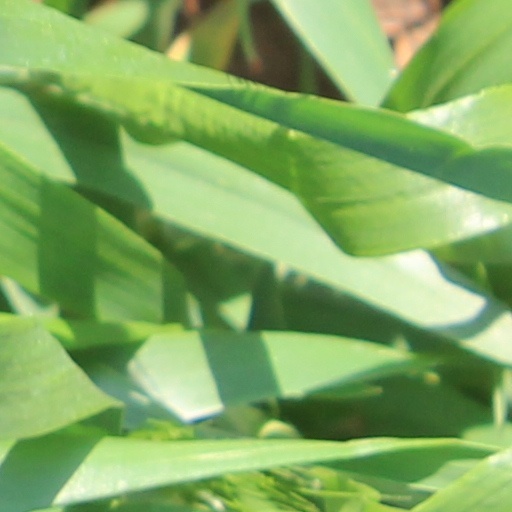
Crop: wheat